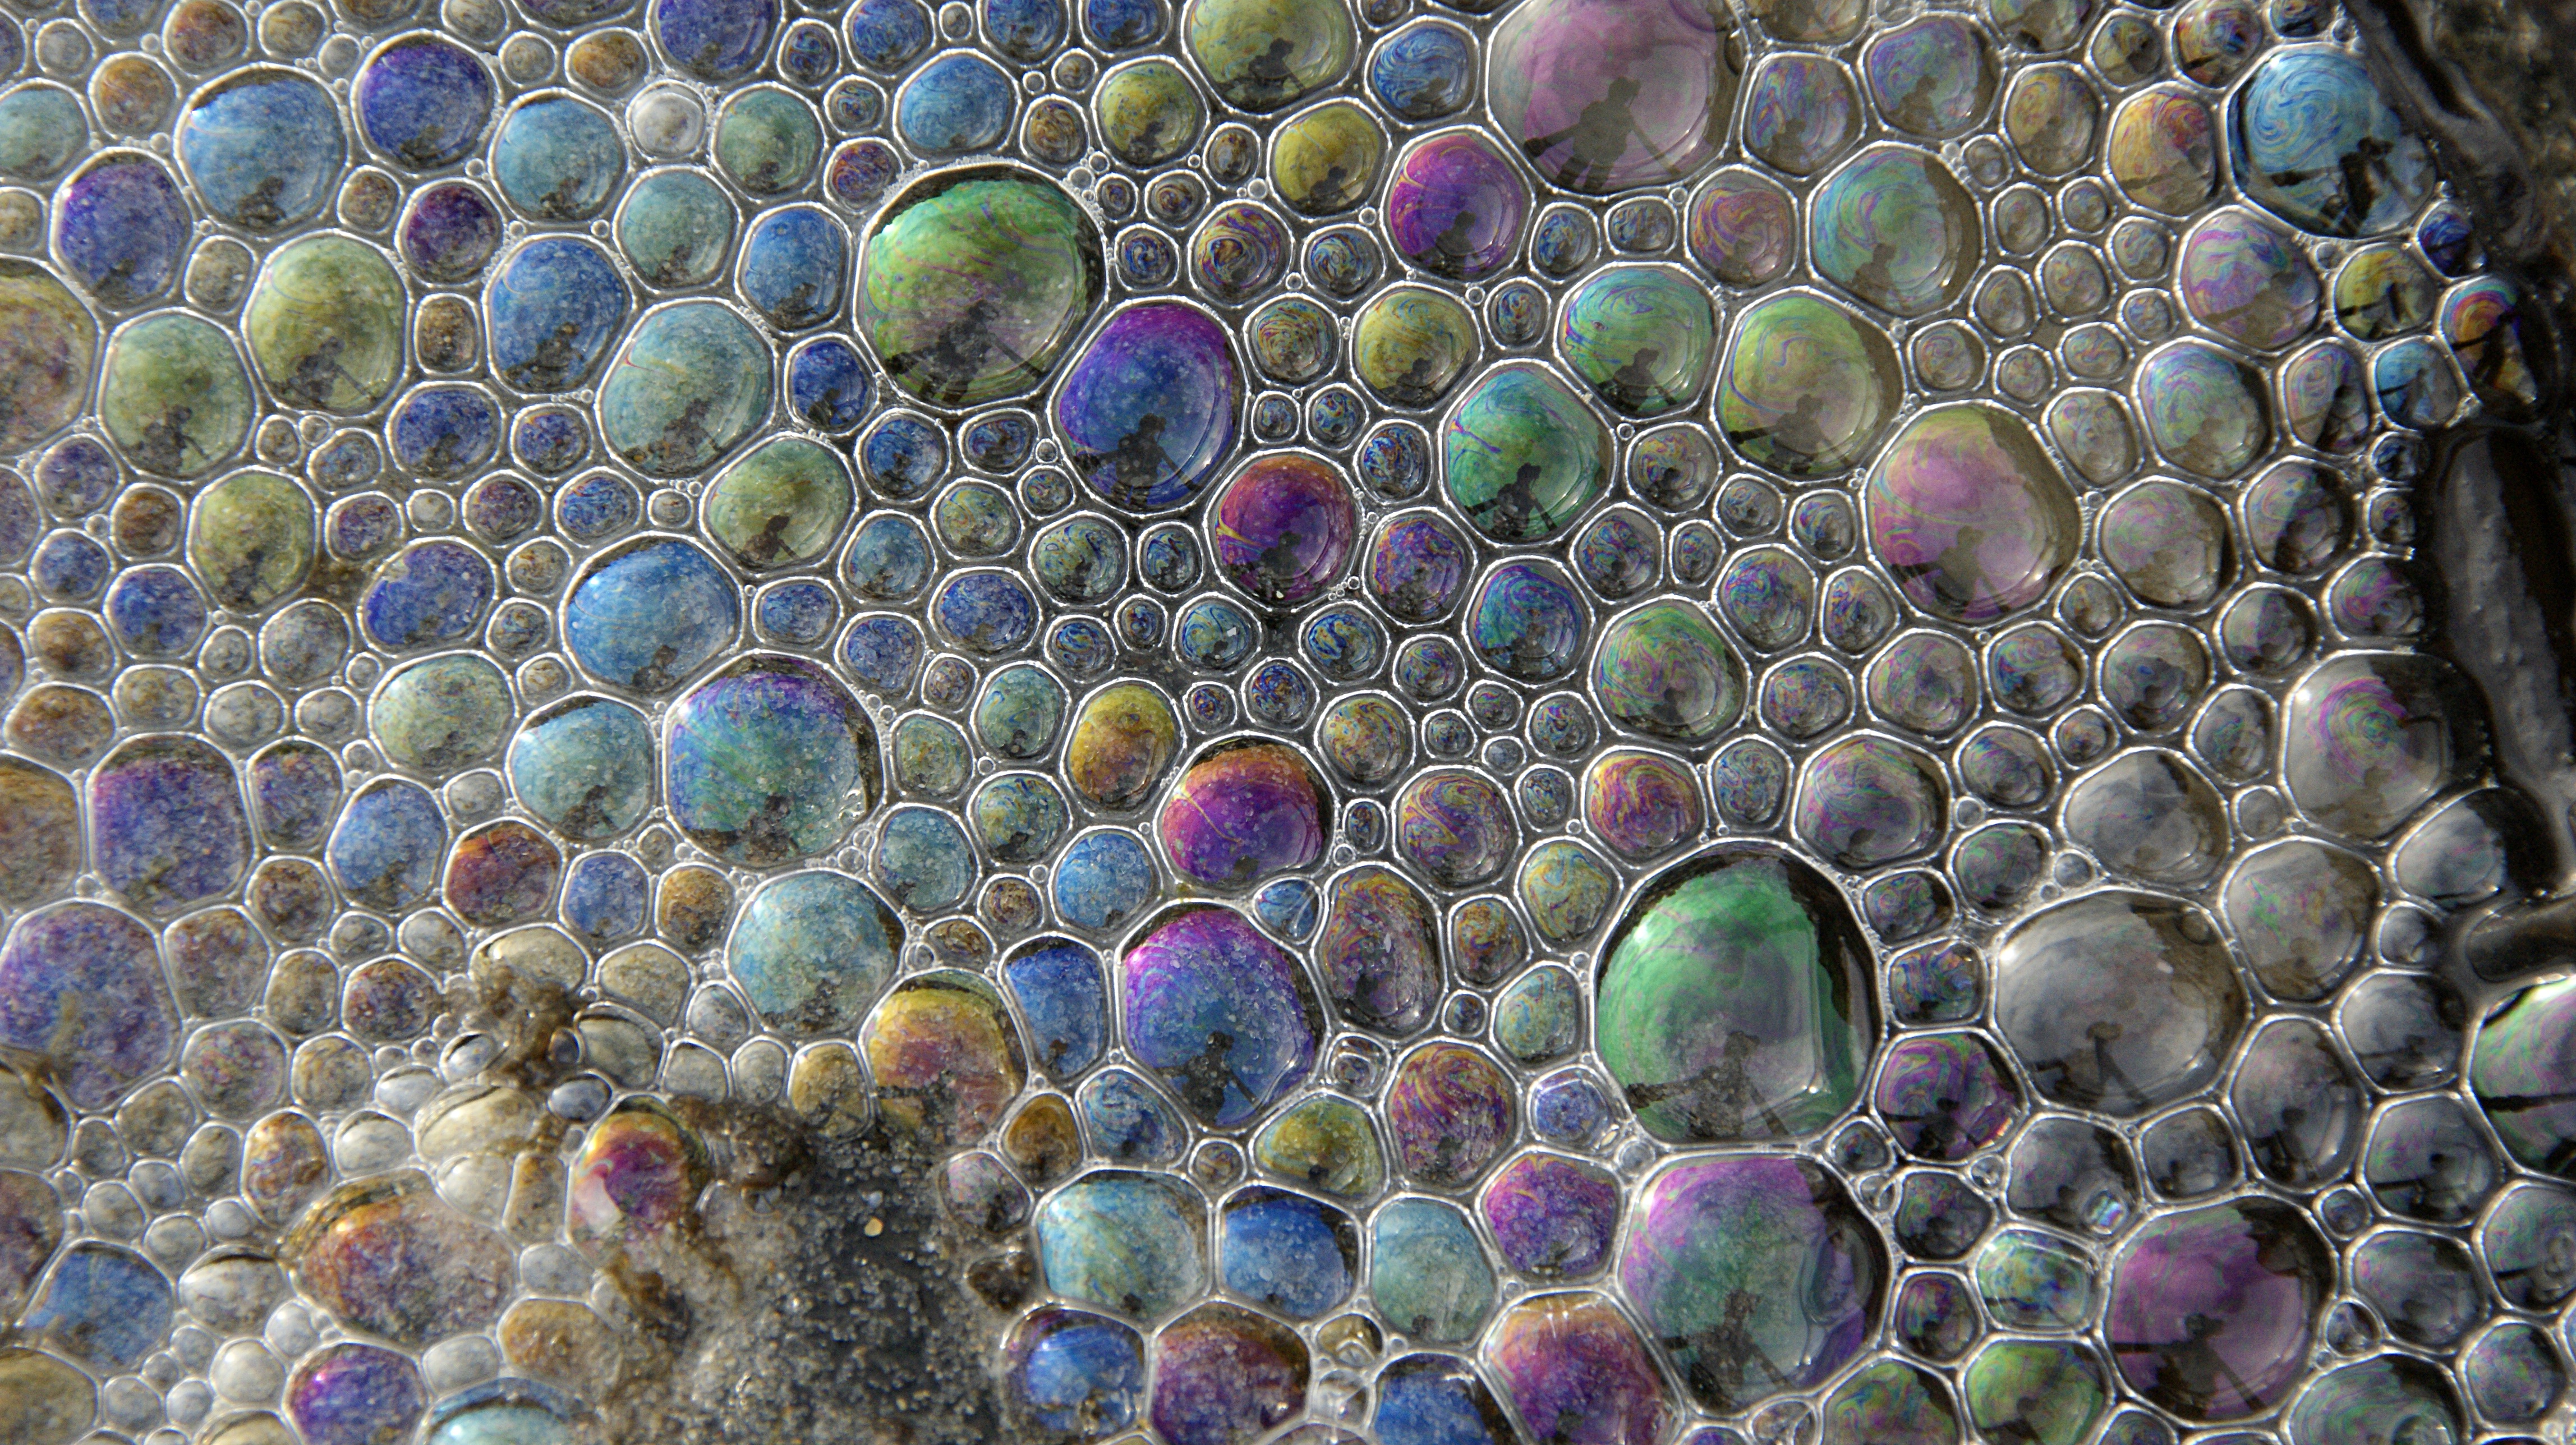
beach, sea, grass, rock, plant, leaf, flower, foam, color, pebble, bubble, background